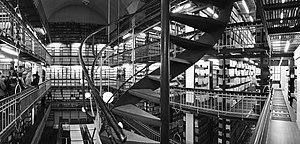
Réserve de la Bibliothèque royale (Copenhague, Danemark)